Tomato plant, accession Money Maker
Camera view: vertical (180 deg); turntable rotation: 150 degrees
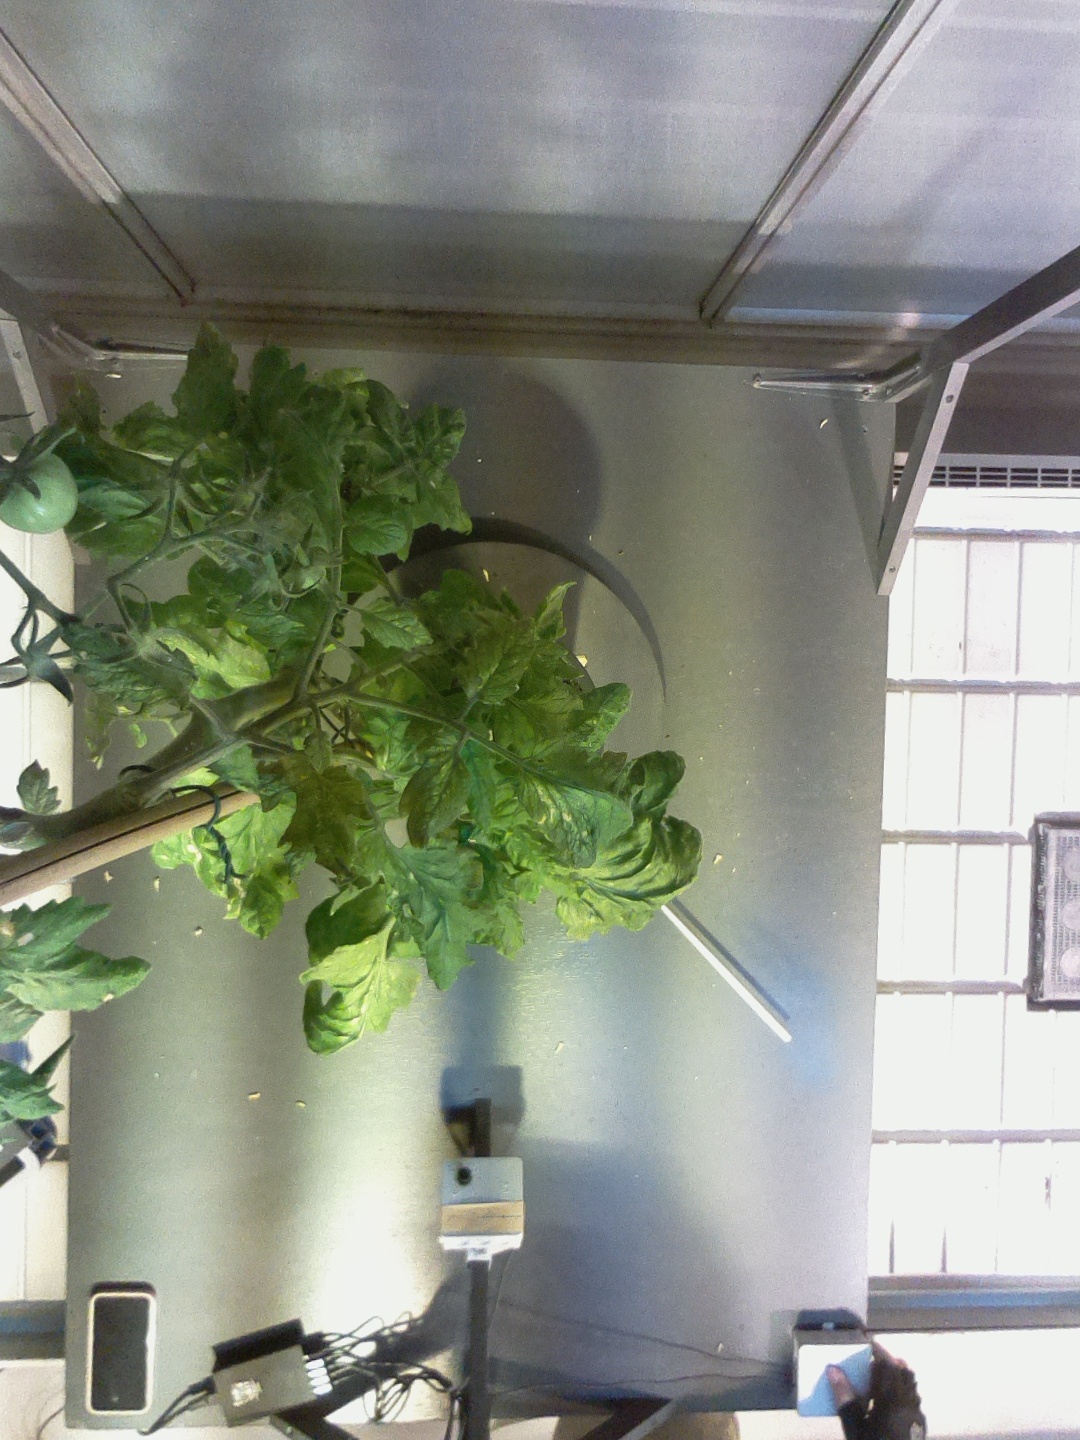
BBCH growth stage 73: 30%-40% of final fruit size